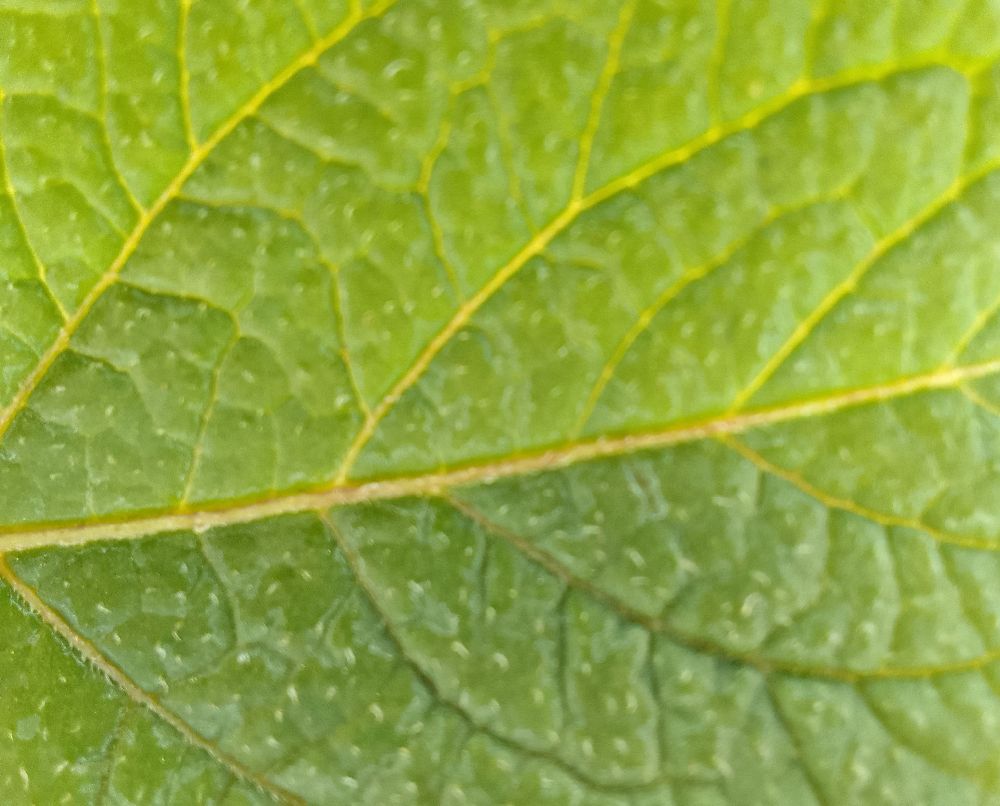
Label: Healthy